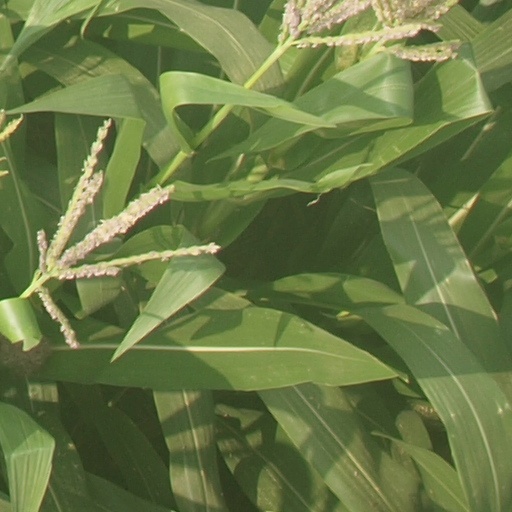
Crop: maize; corn